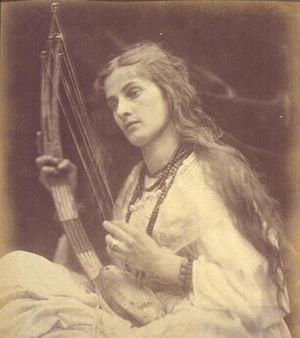
Julia Margaret Cameron est une artiste photographe britannique, surtout connue pour ses portraits de célébrités de son temps.